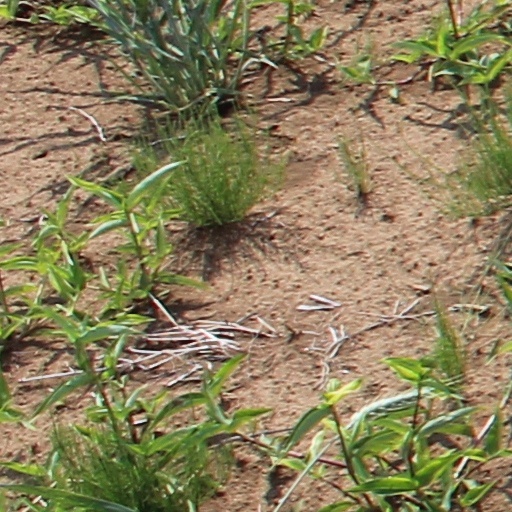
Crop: wheat